Tall Tales of the Wee Folk

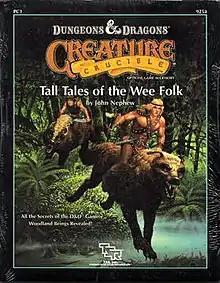

Tall Tales of the Wee Folk is an accessory for the "Dungeons & Dragons" fantasy role-playing game.